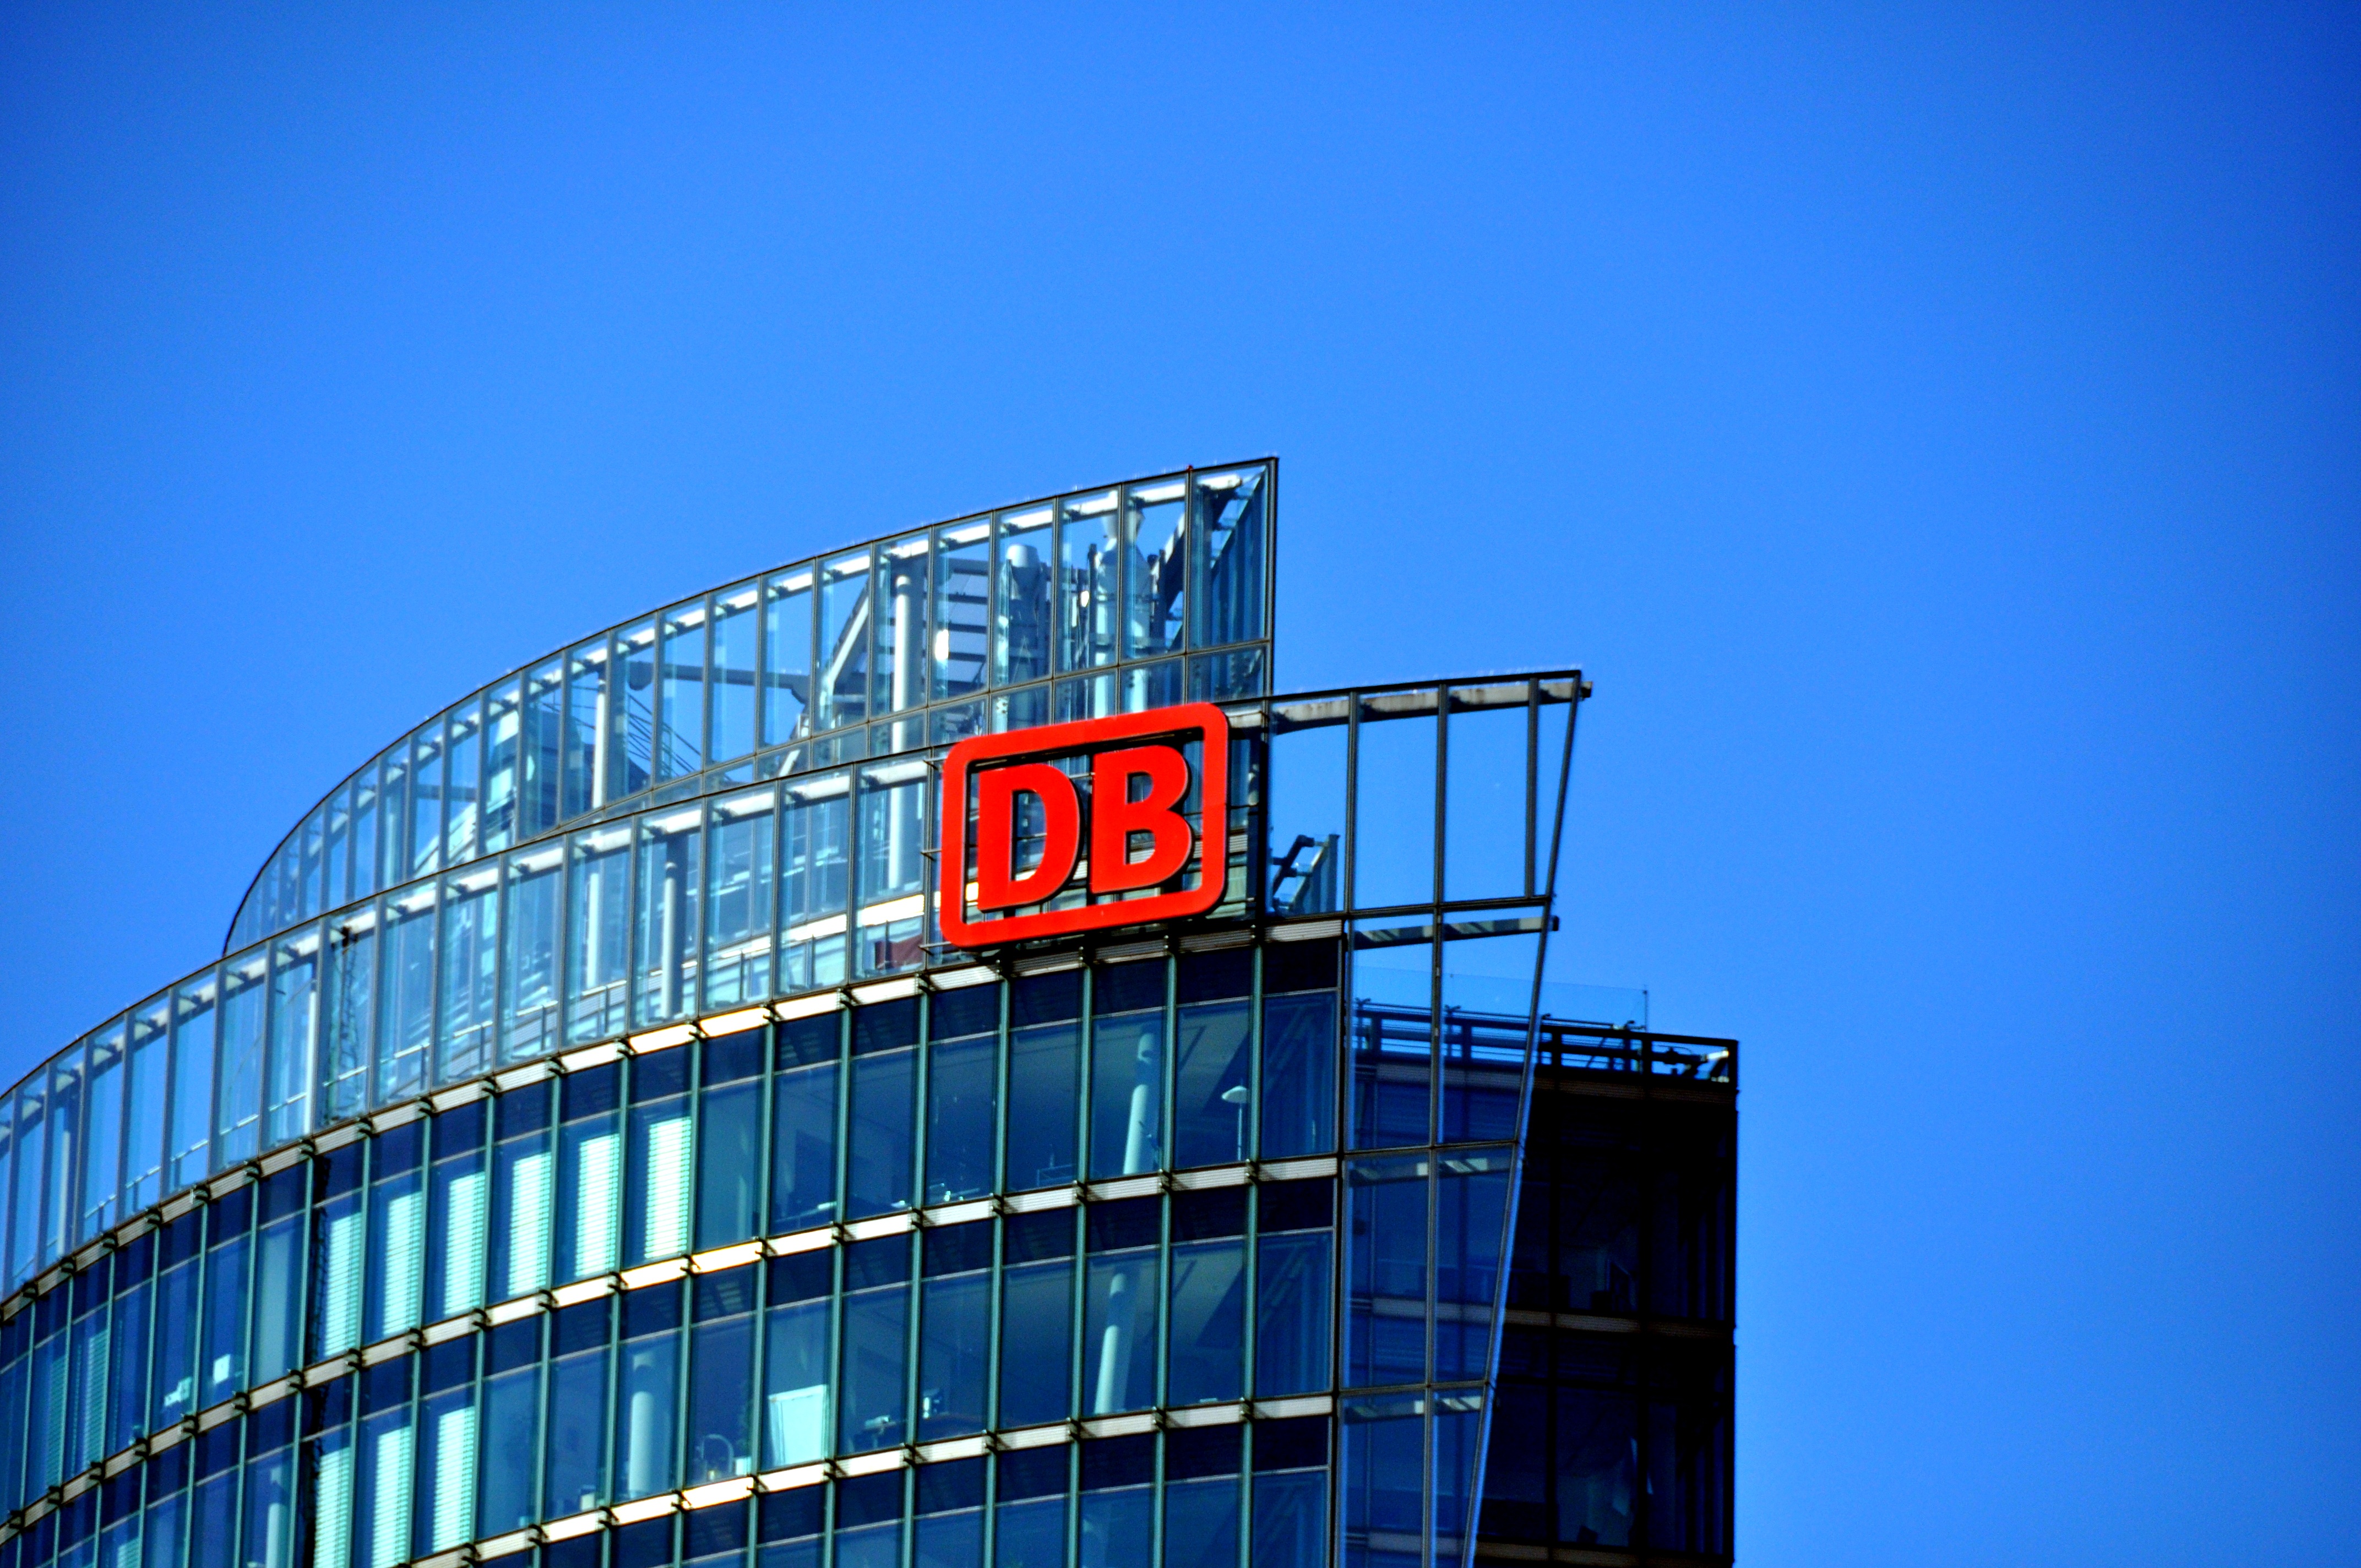
architecture, structure, sky, building, home, skyscraper, reflection, landmark, facade, blue, stadium, tower block, emblem, logo, berlin, deutsche bundesbahn